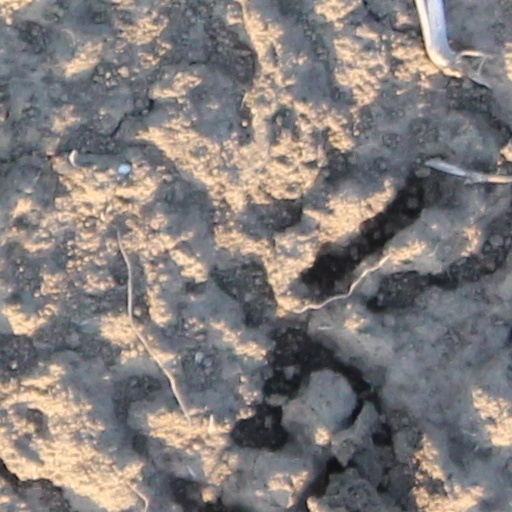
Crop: wheat